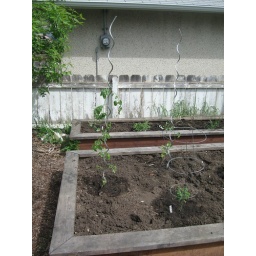
Those are Red Currant tomato plants on the spirals and a Terry's Currant plant in a normal cage.